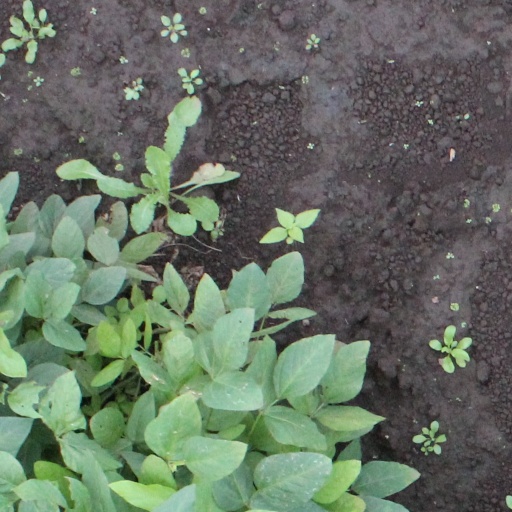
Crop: soybean